Hattie O. and Henry Drake Octagon House

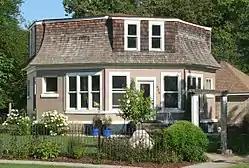

The Hattie O. and Henry Drake Octagon House, built c. 1893, is an octagonal house located at 605 3rd Street, South West, in Huron, South Dakota. The home's most unusual feature may be its mansard roof.